Sphingosine-1-phosphate receptor

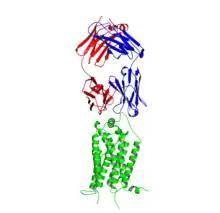
Sphingosine-1-phosphate receptor rendering

The sphingosine-1-phosphate receptors are a class of G protein-coupled receptors that are targets of the lipid signalling molecule Sphingosine-1-phosphate (S1P). They are divided into five subtypes: S1PR1, S1PR2, S1PR3, S1PR4 and S1PR5.